Victor Orsel

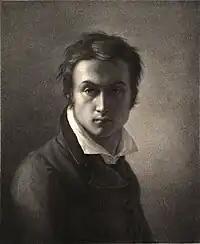
Self-portrait (date unknown)

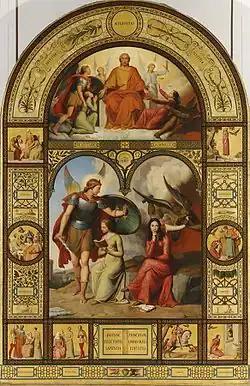
"Good and Evil" (French - "Le Bien et le Mal") , begun in Rome in 1829 and completed in Paris in 1832

André Jacques Victor Orsel (25 May 1795, Oullins - 1 November 1850, Paris) was a French painter; primarily of religious subjects.